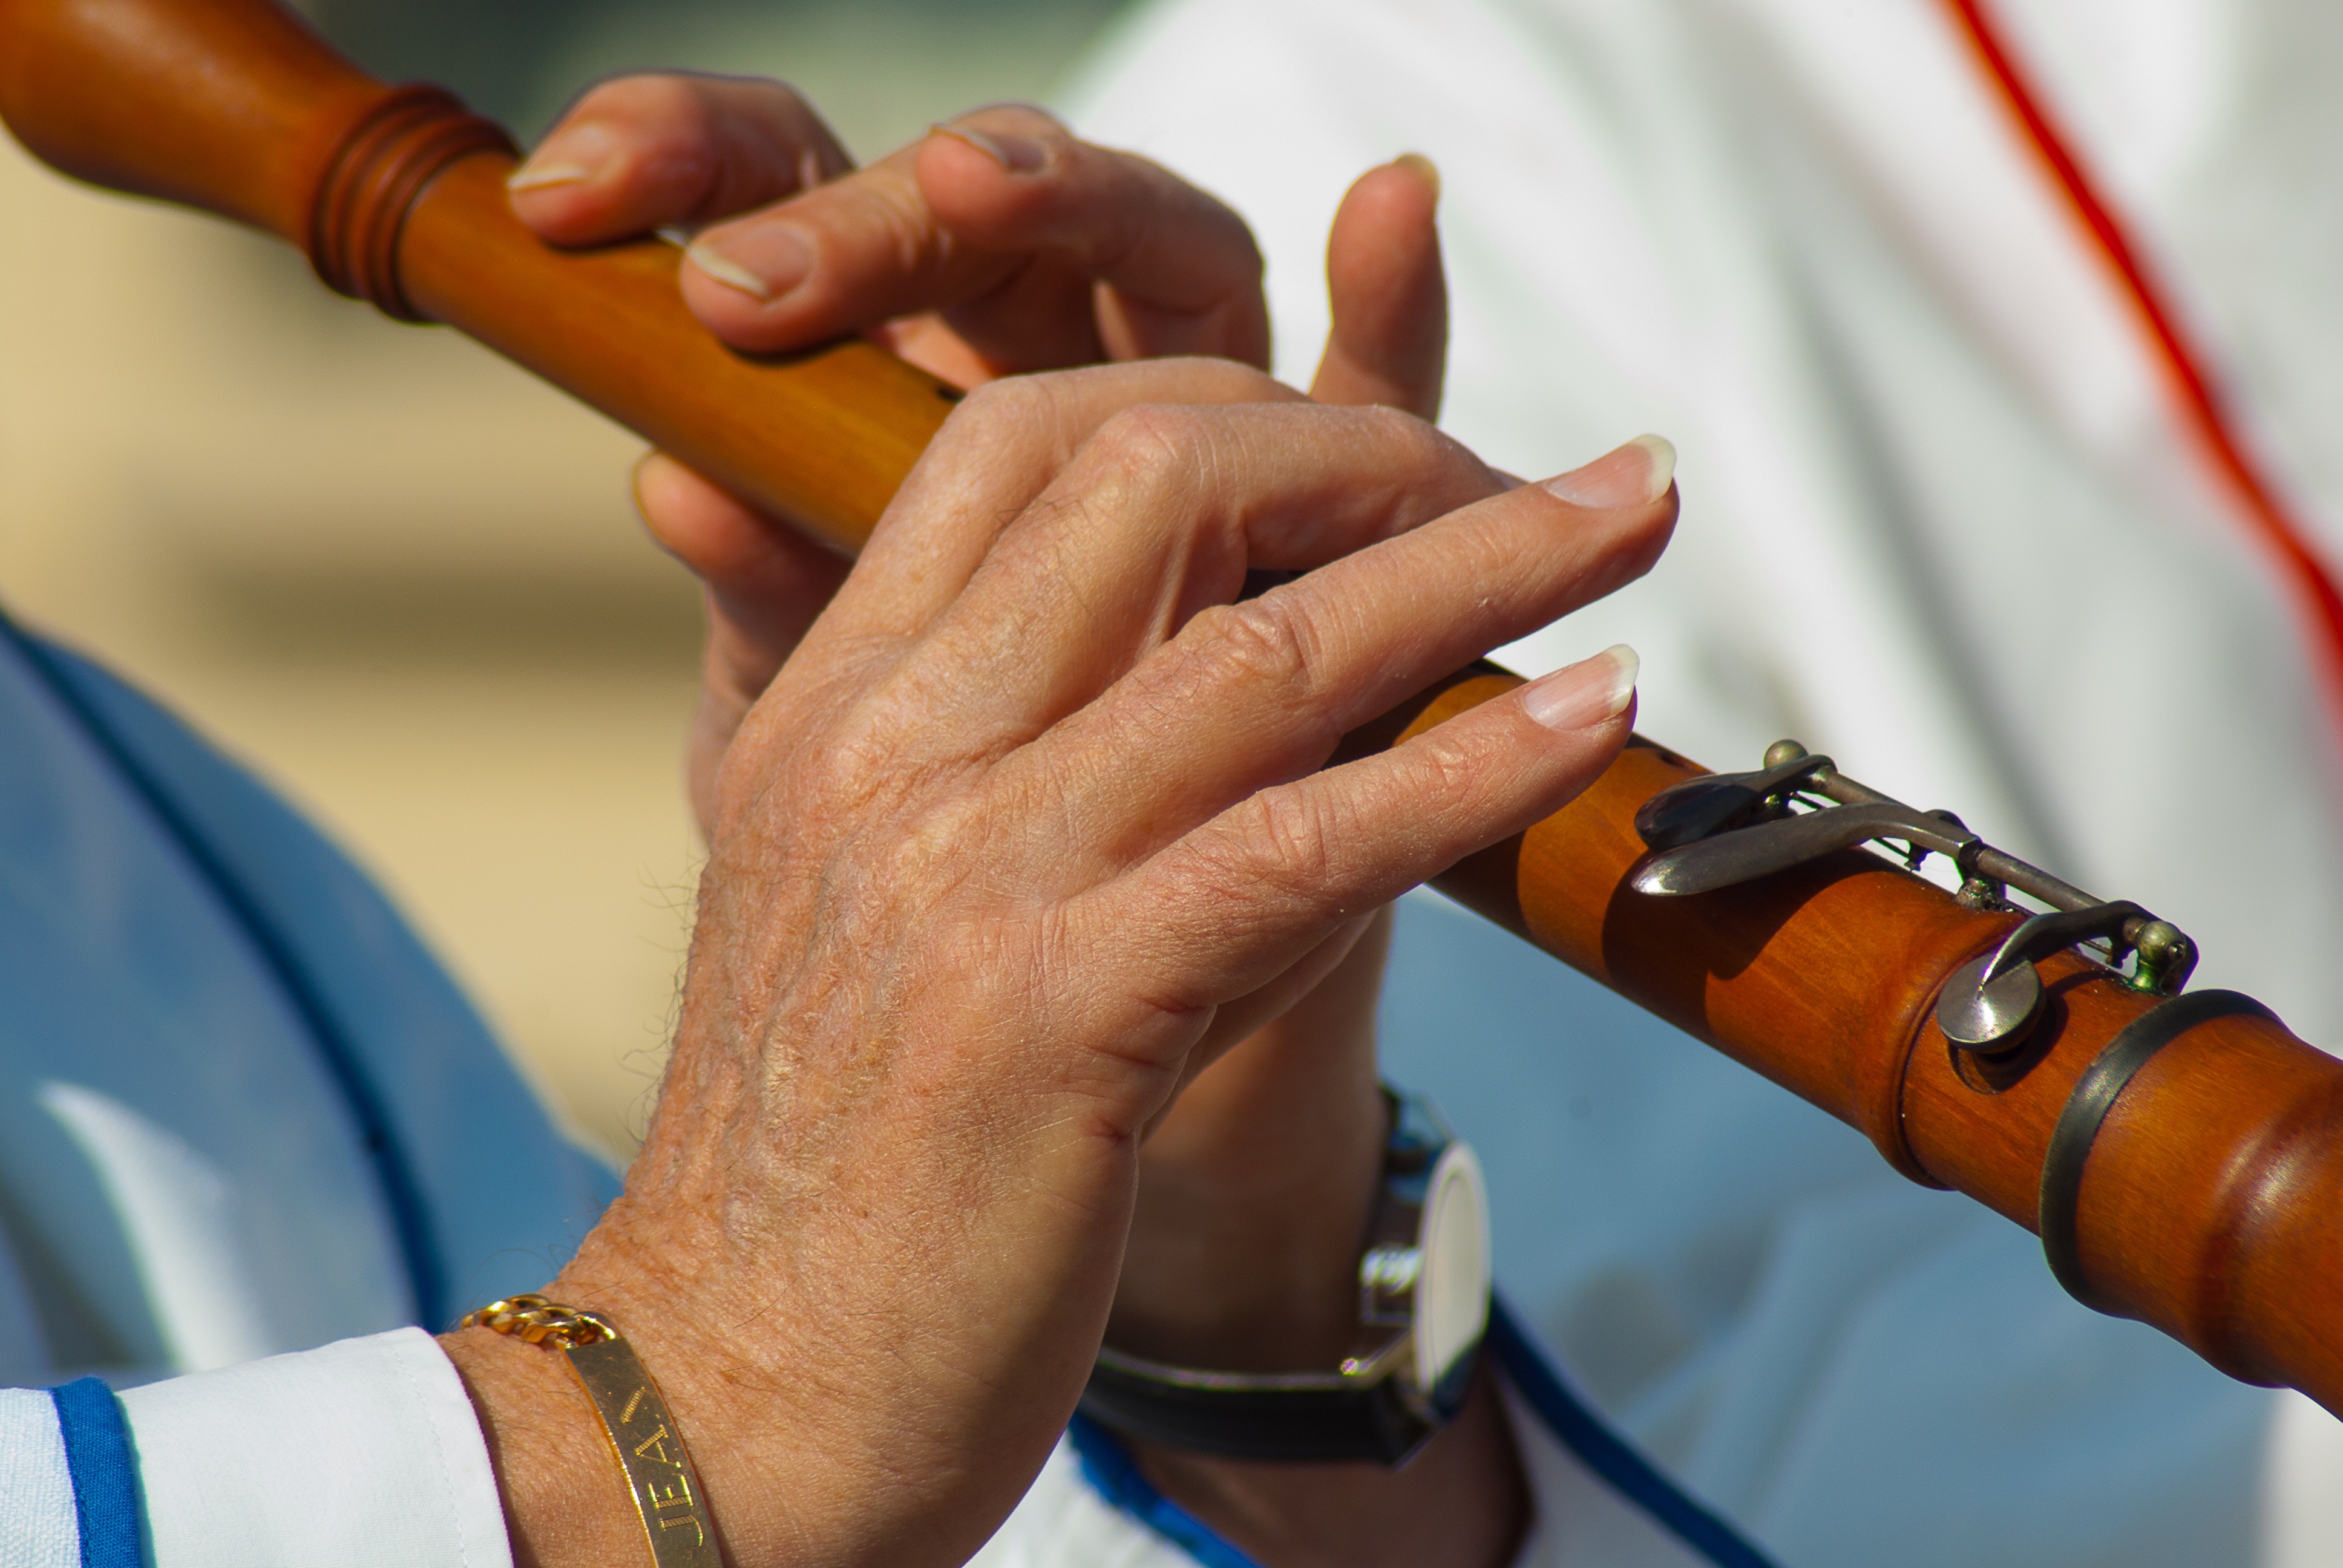
hand, music, finger, musician, arm, musical instrument, fingers, street musician